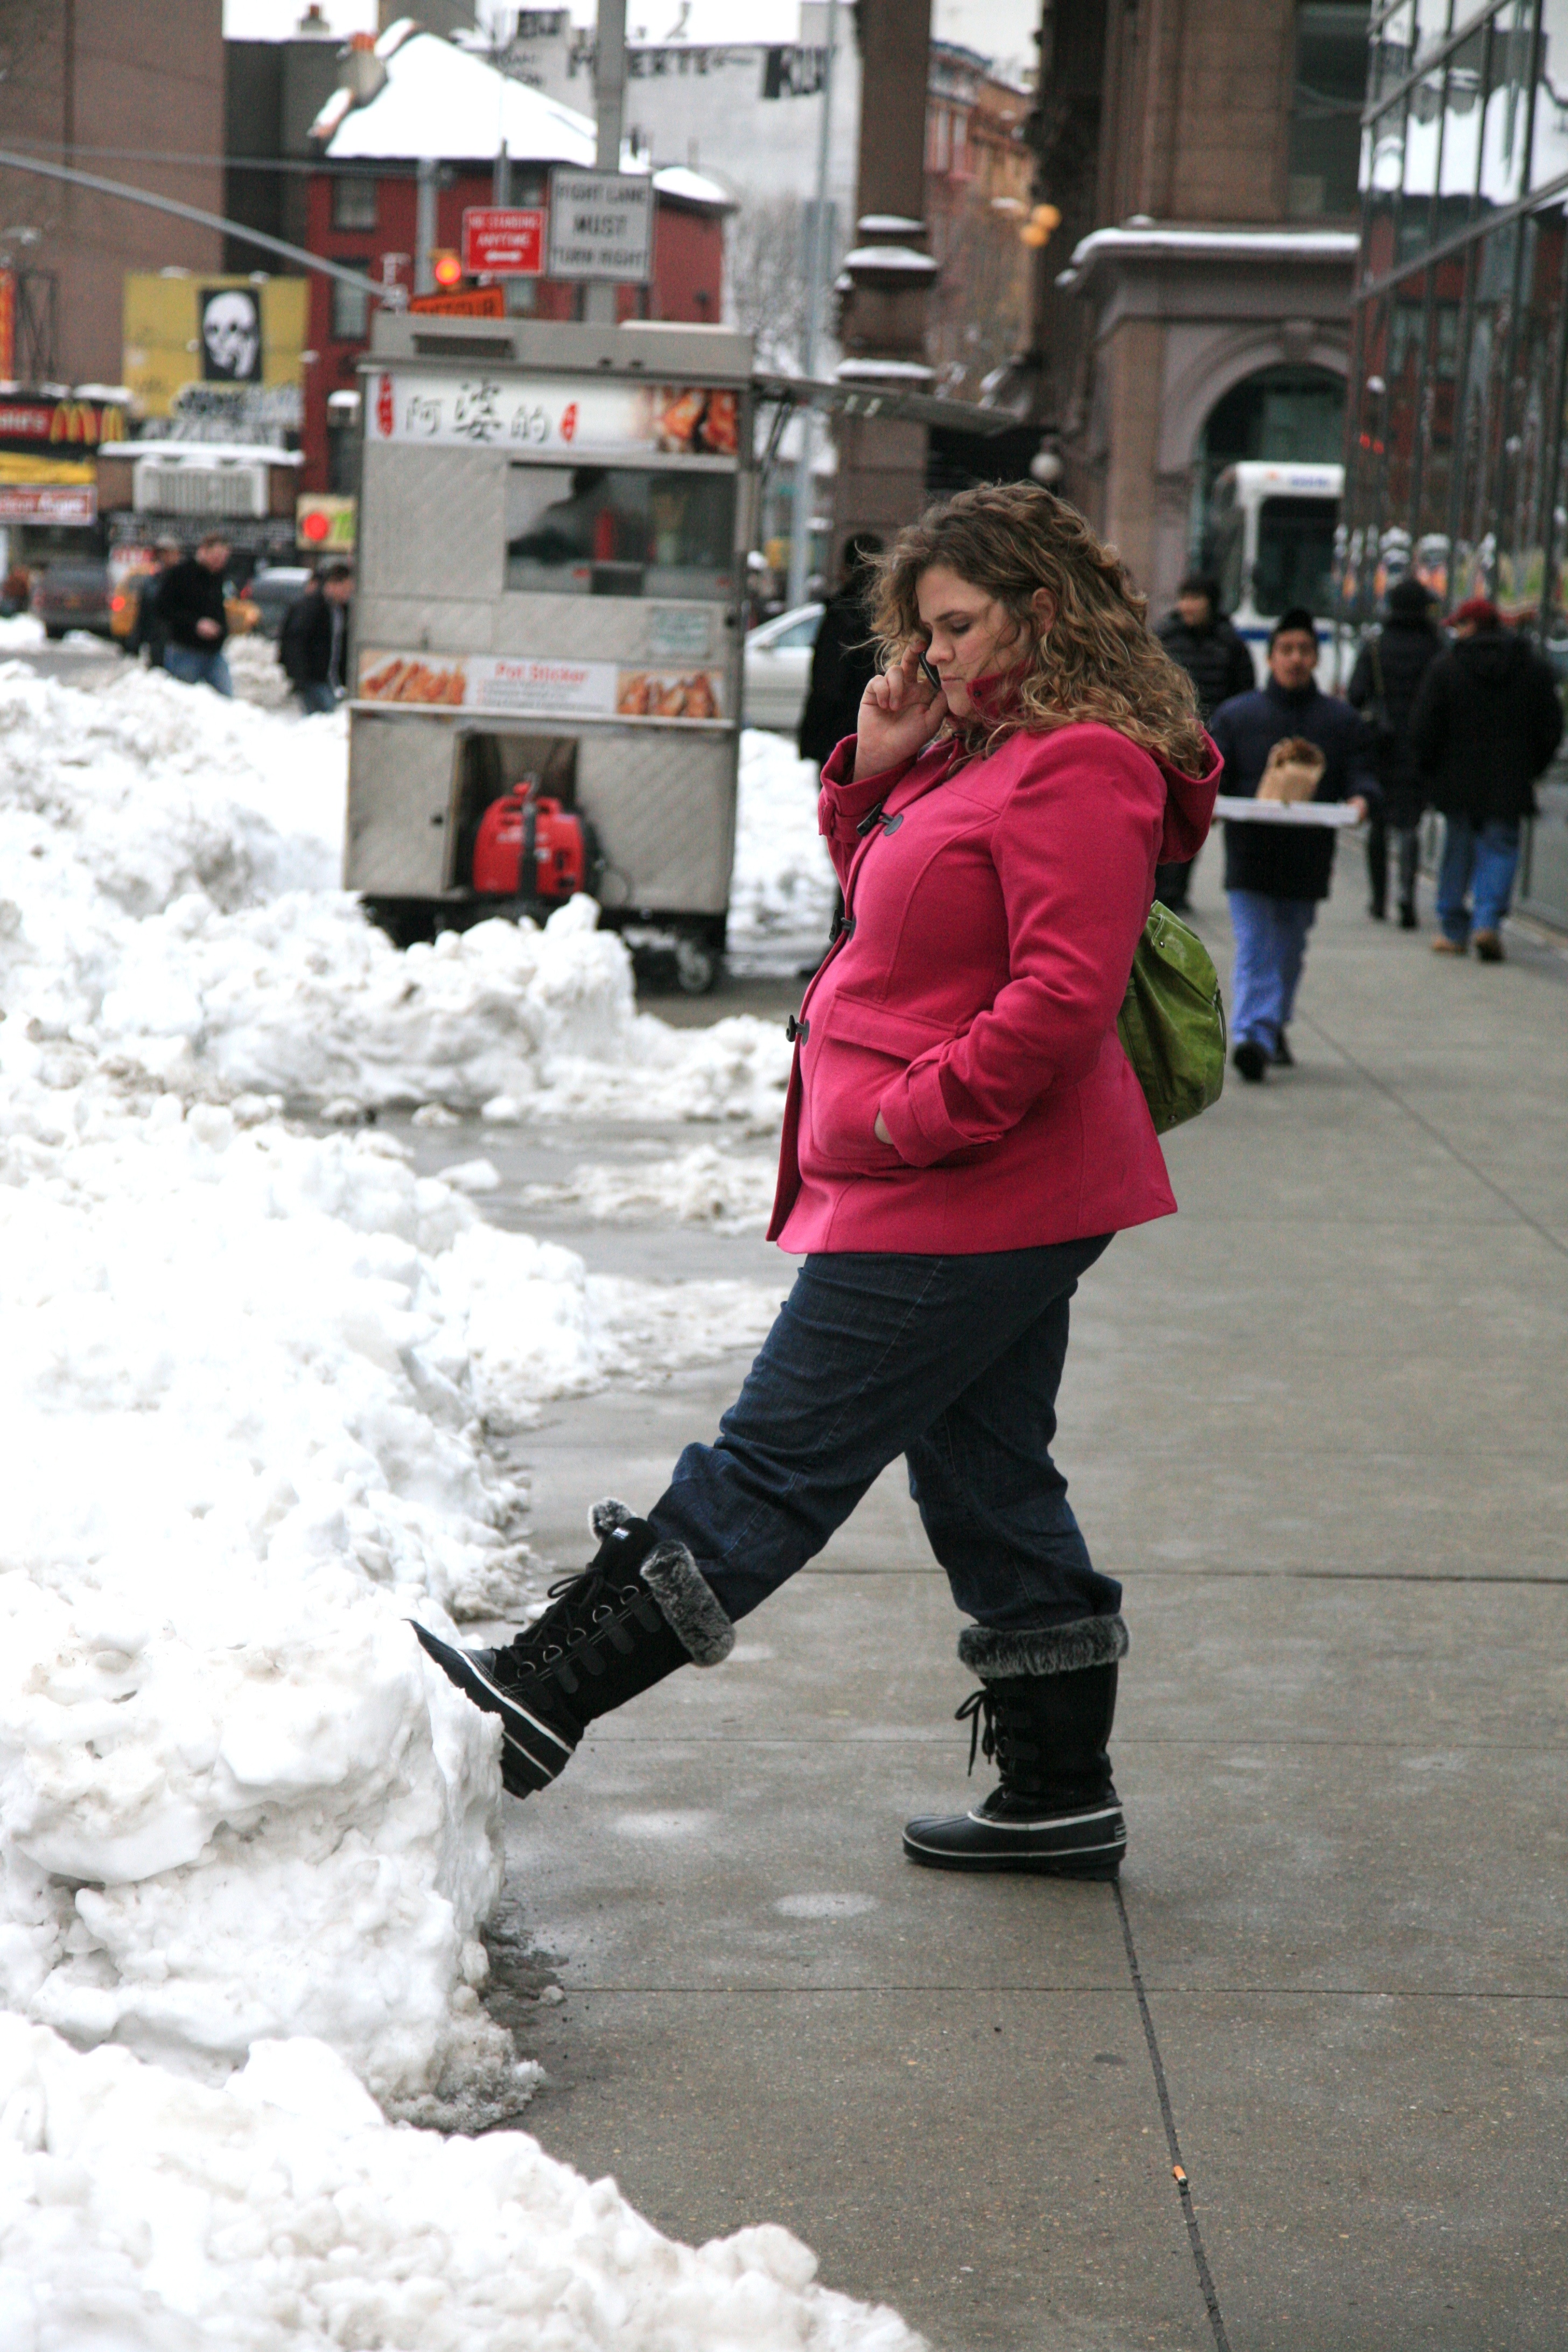
snow, winter, street, manhattan, nyc, weather, season, newyork, newyorkcity, footwear, ny, 5d, canon5d, eastvillage, selection, ef24105mmf4lisusm, newyorker